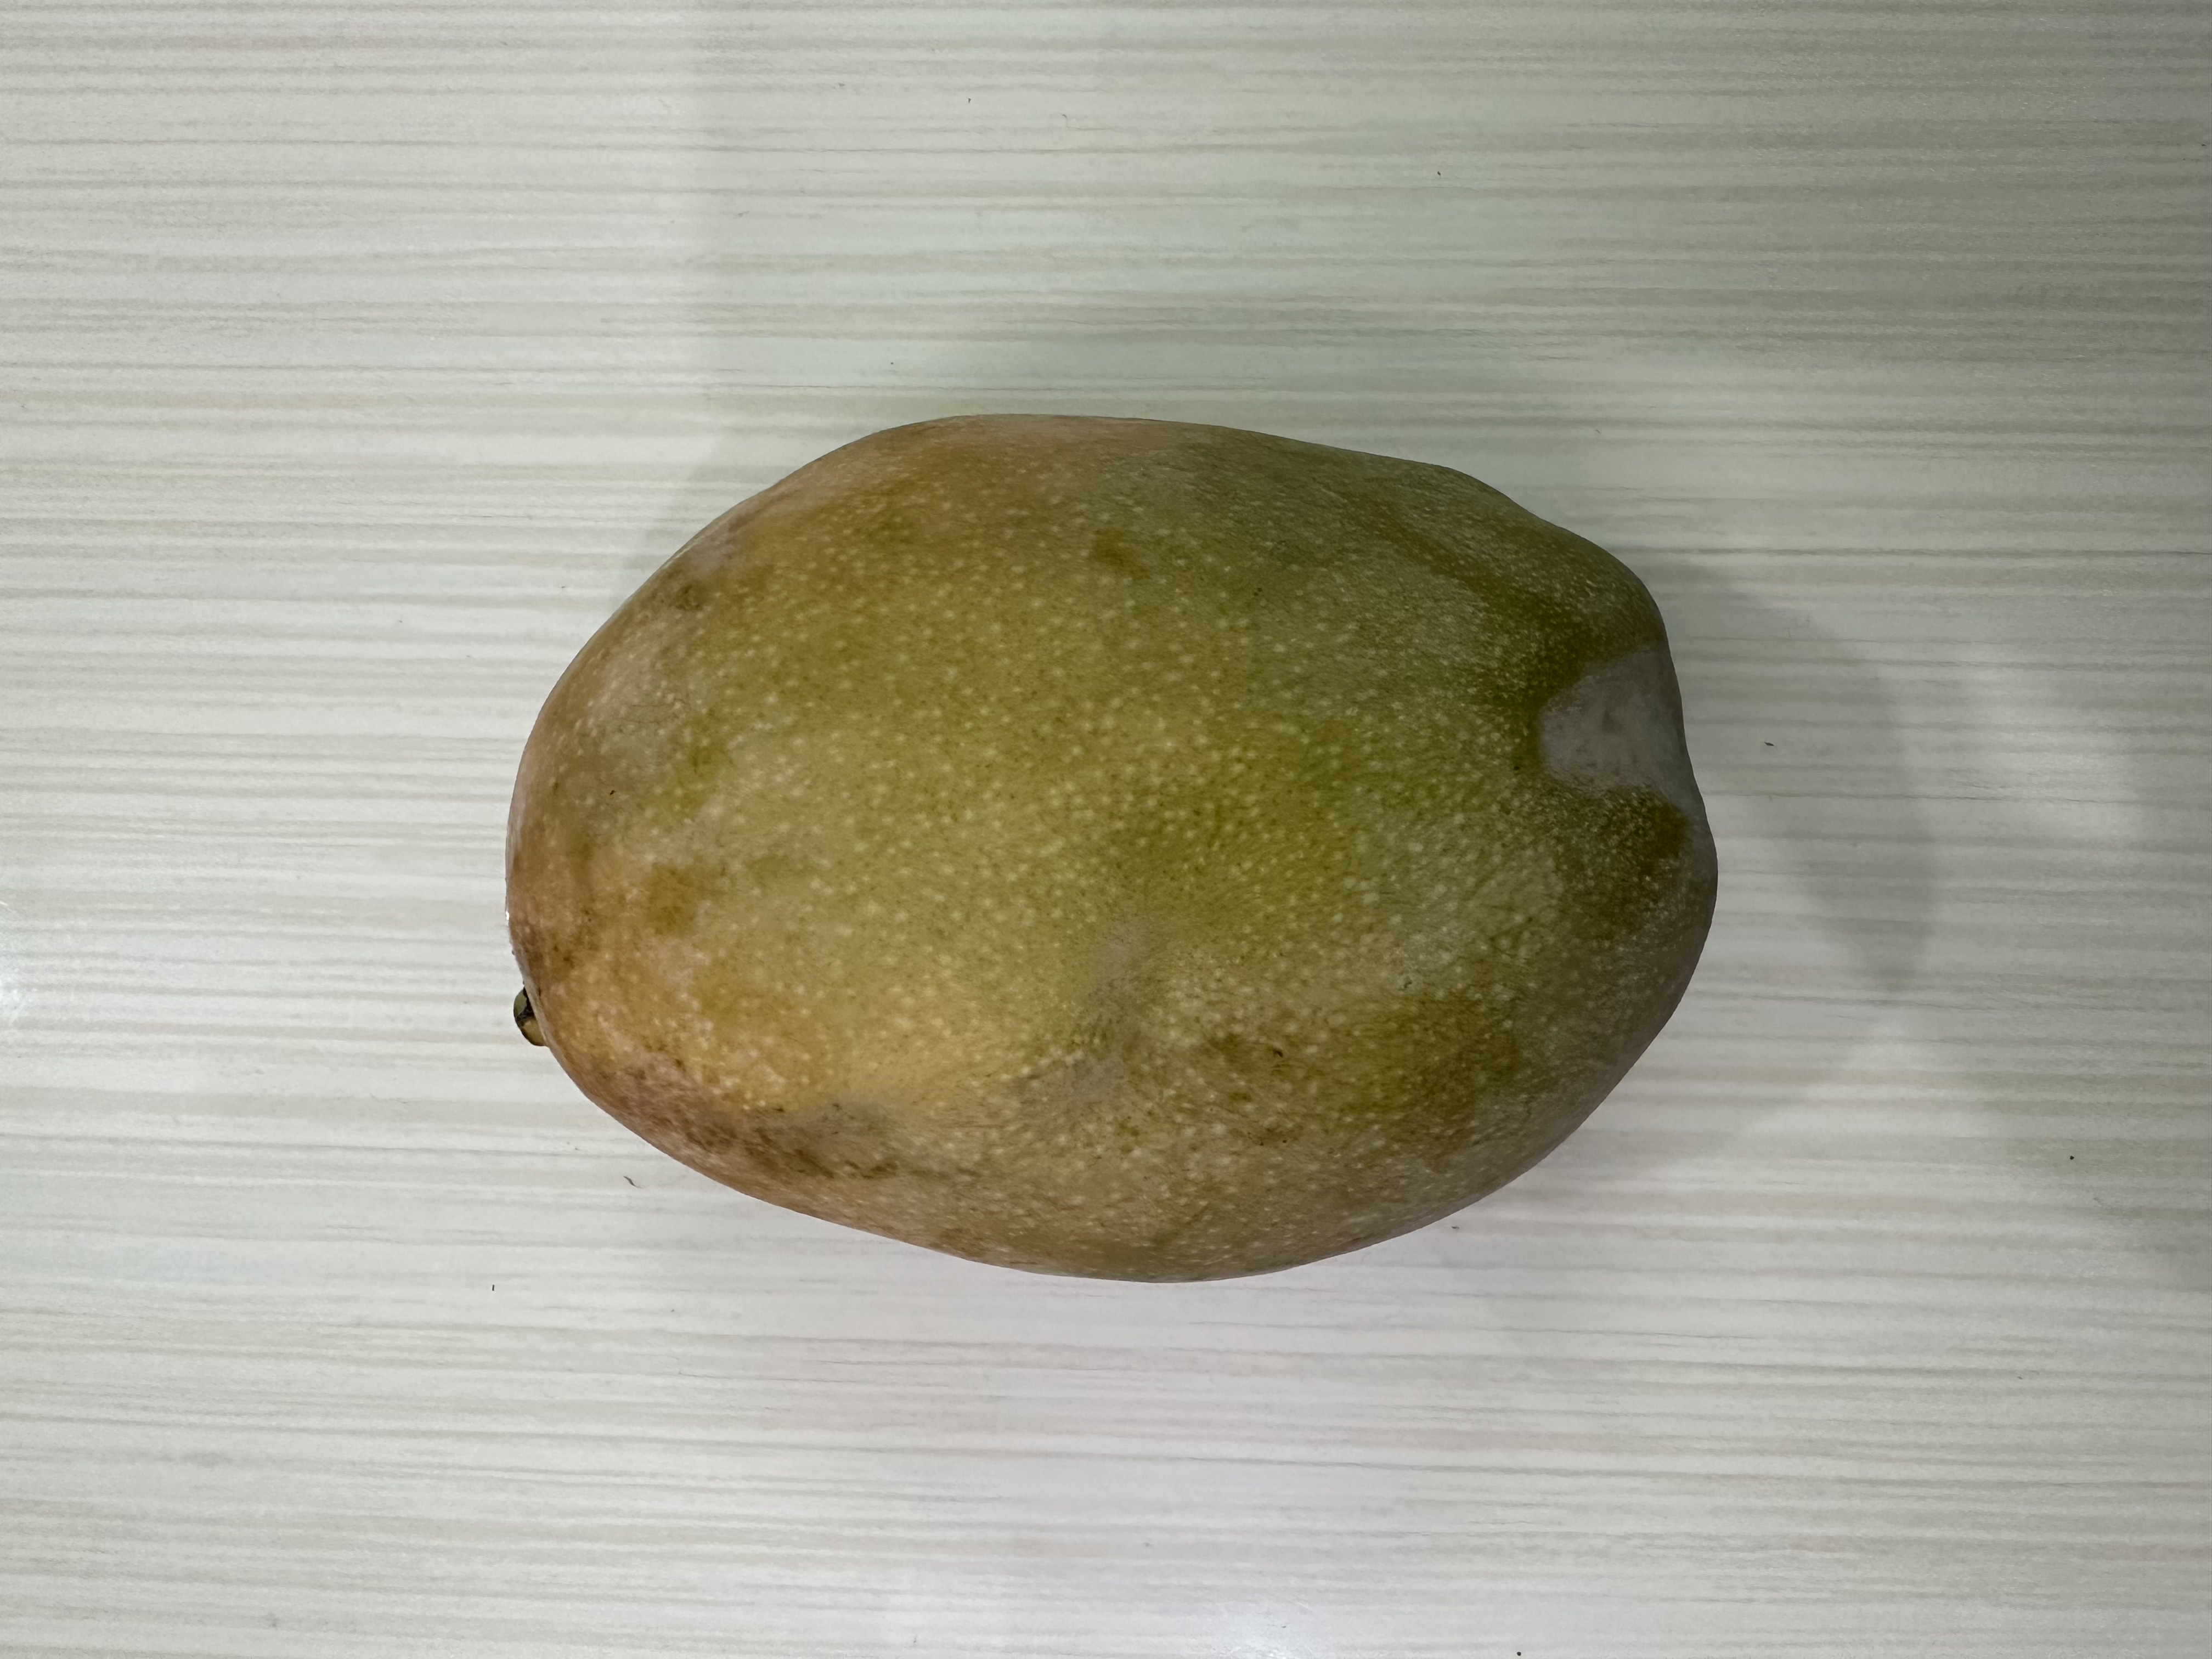
Mango variety: Bari-7